Friedrich Klein-Chevalier

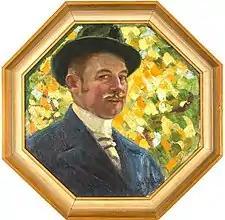
Self-portrait (date unknown)

Friedrich Klein-Chevalier (18 June 1861, Düsseldorf - 14 March 1938, Wiesbaden) was a German history and portrait painter, associated with the Düsseldorfer Malerschule.